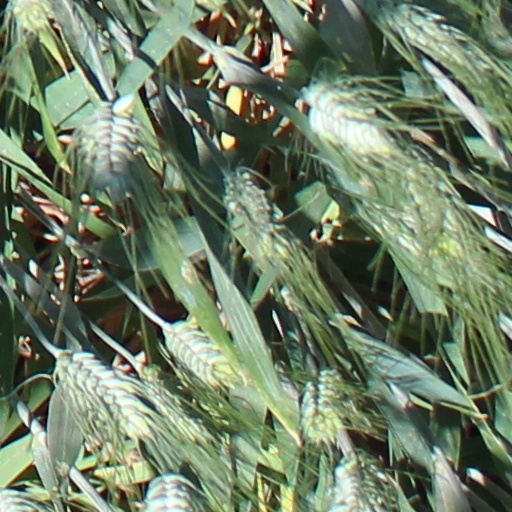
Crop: wheat